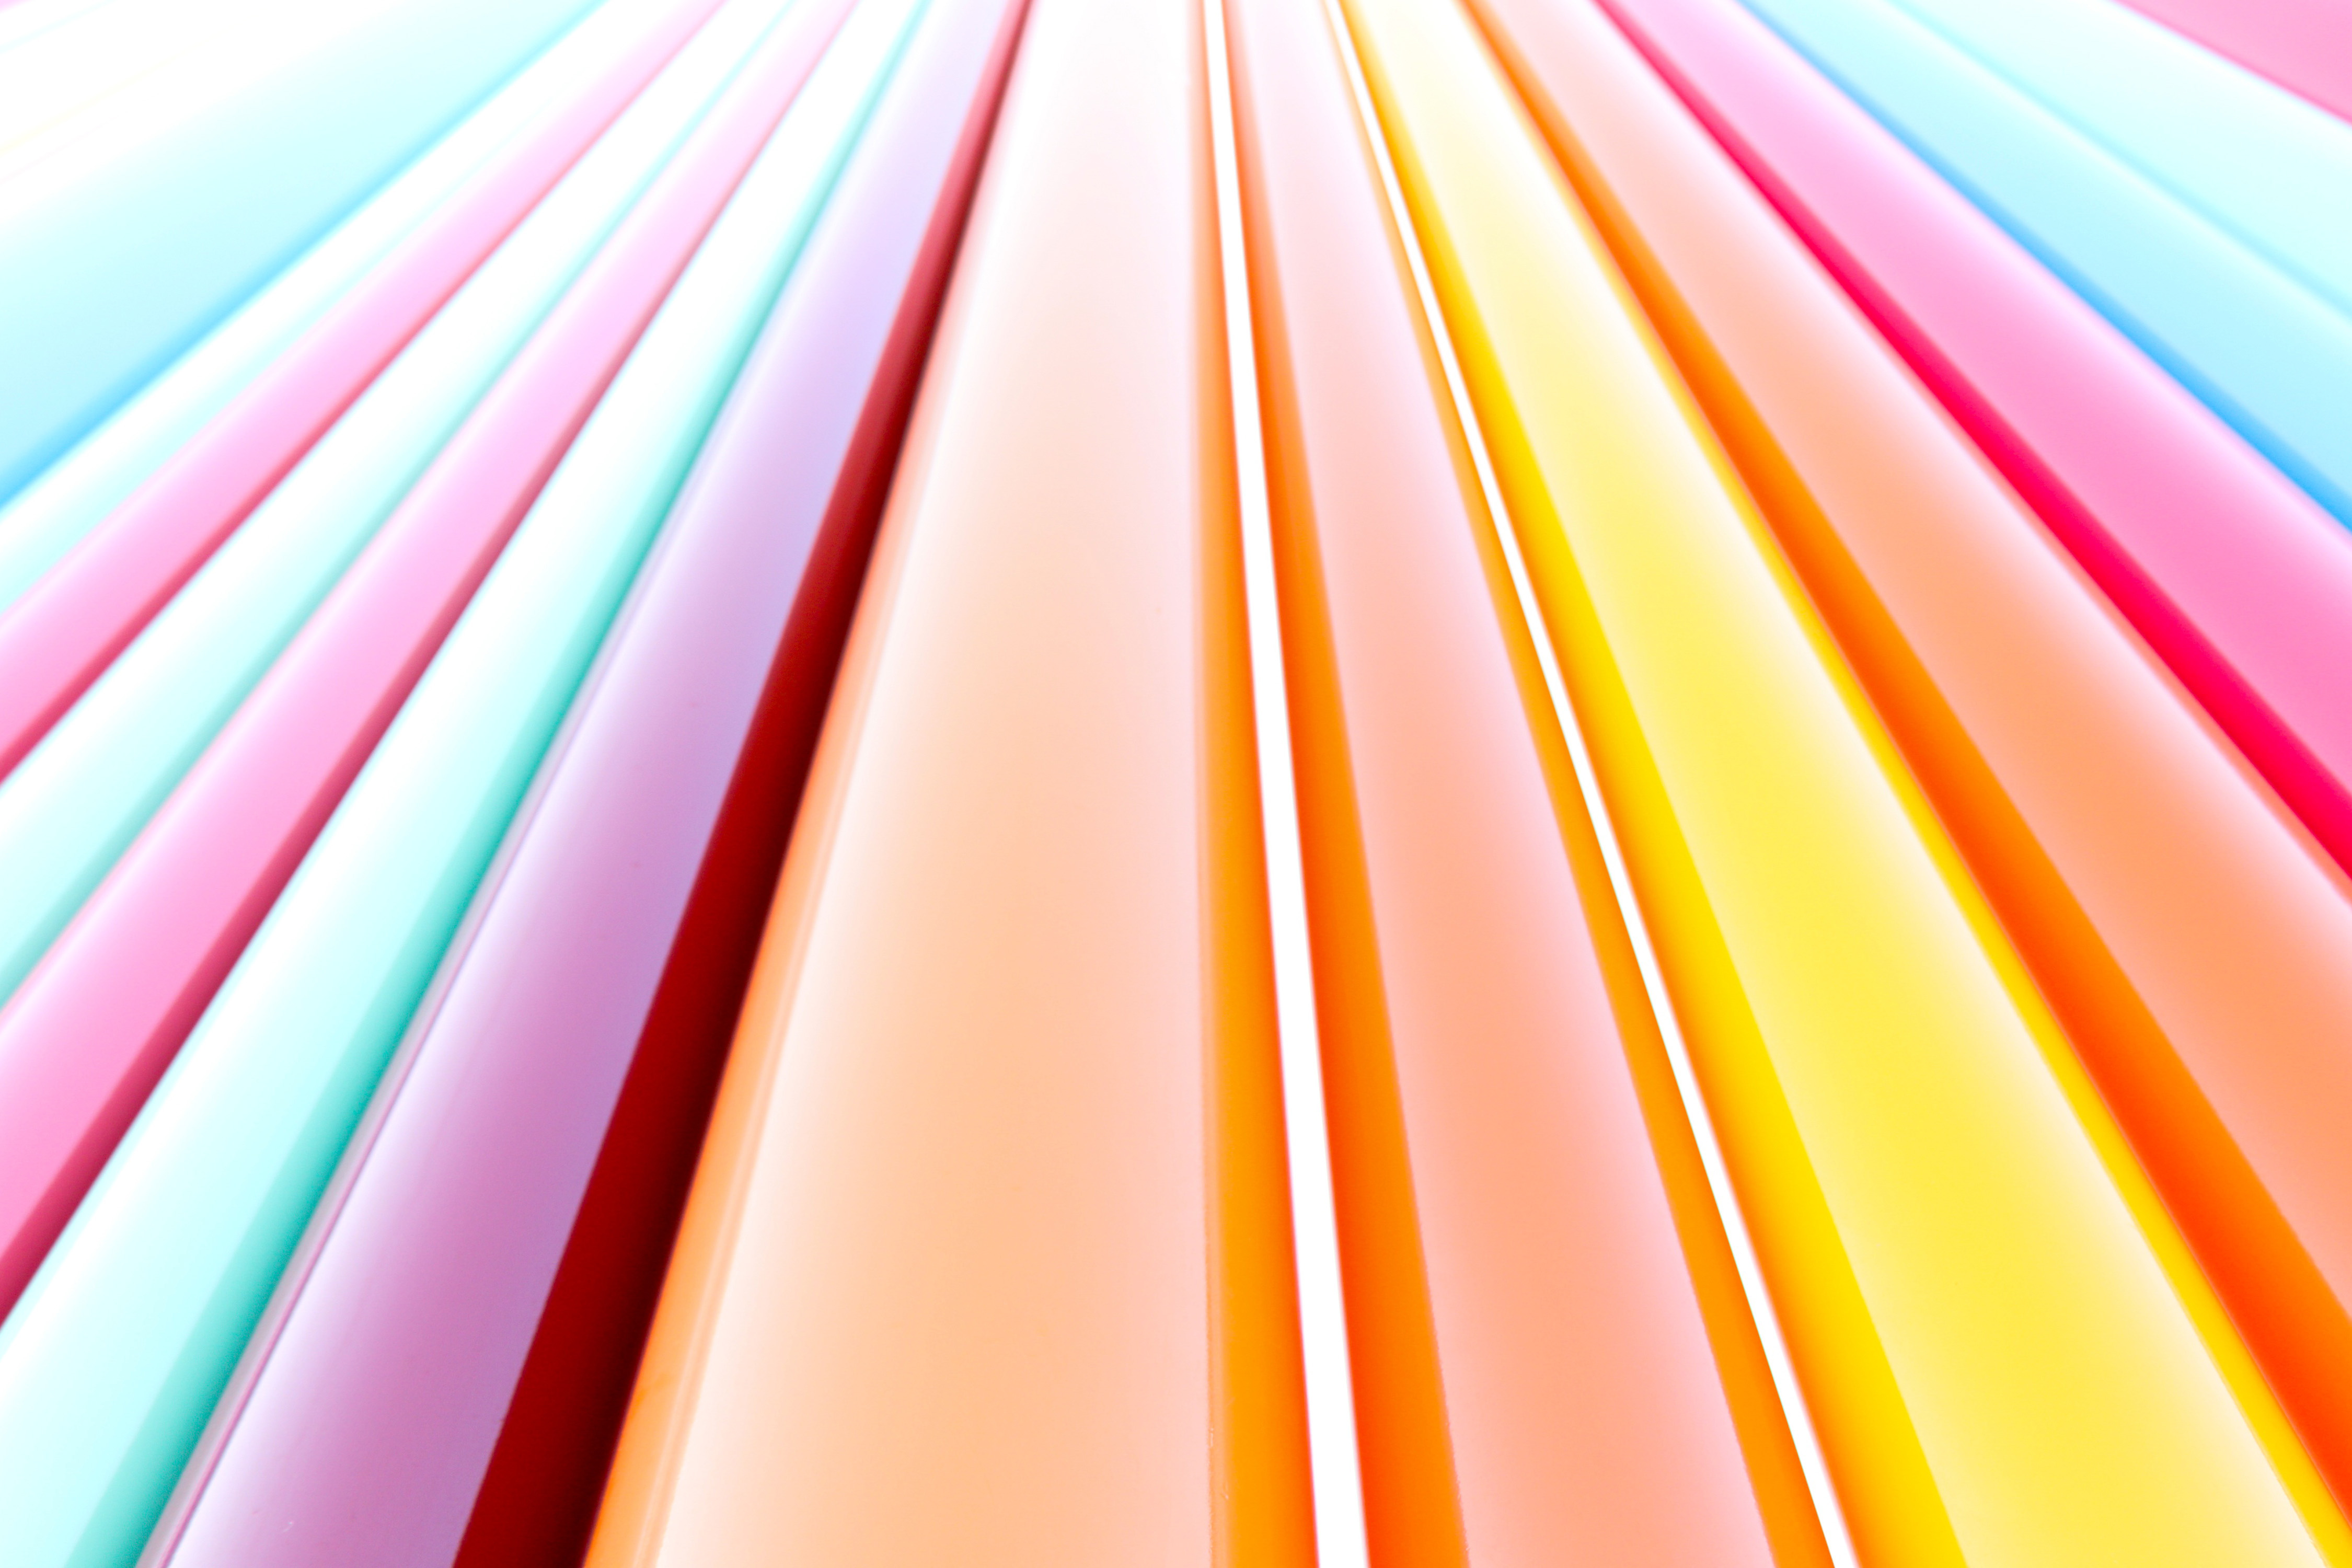
line, blue, light, orange, yellow, pink, textile, Material property, Tints and shades, pattern, peach, graphic design, Colorfulness